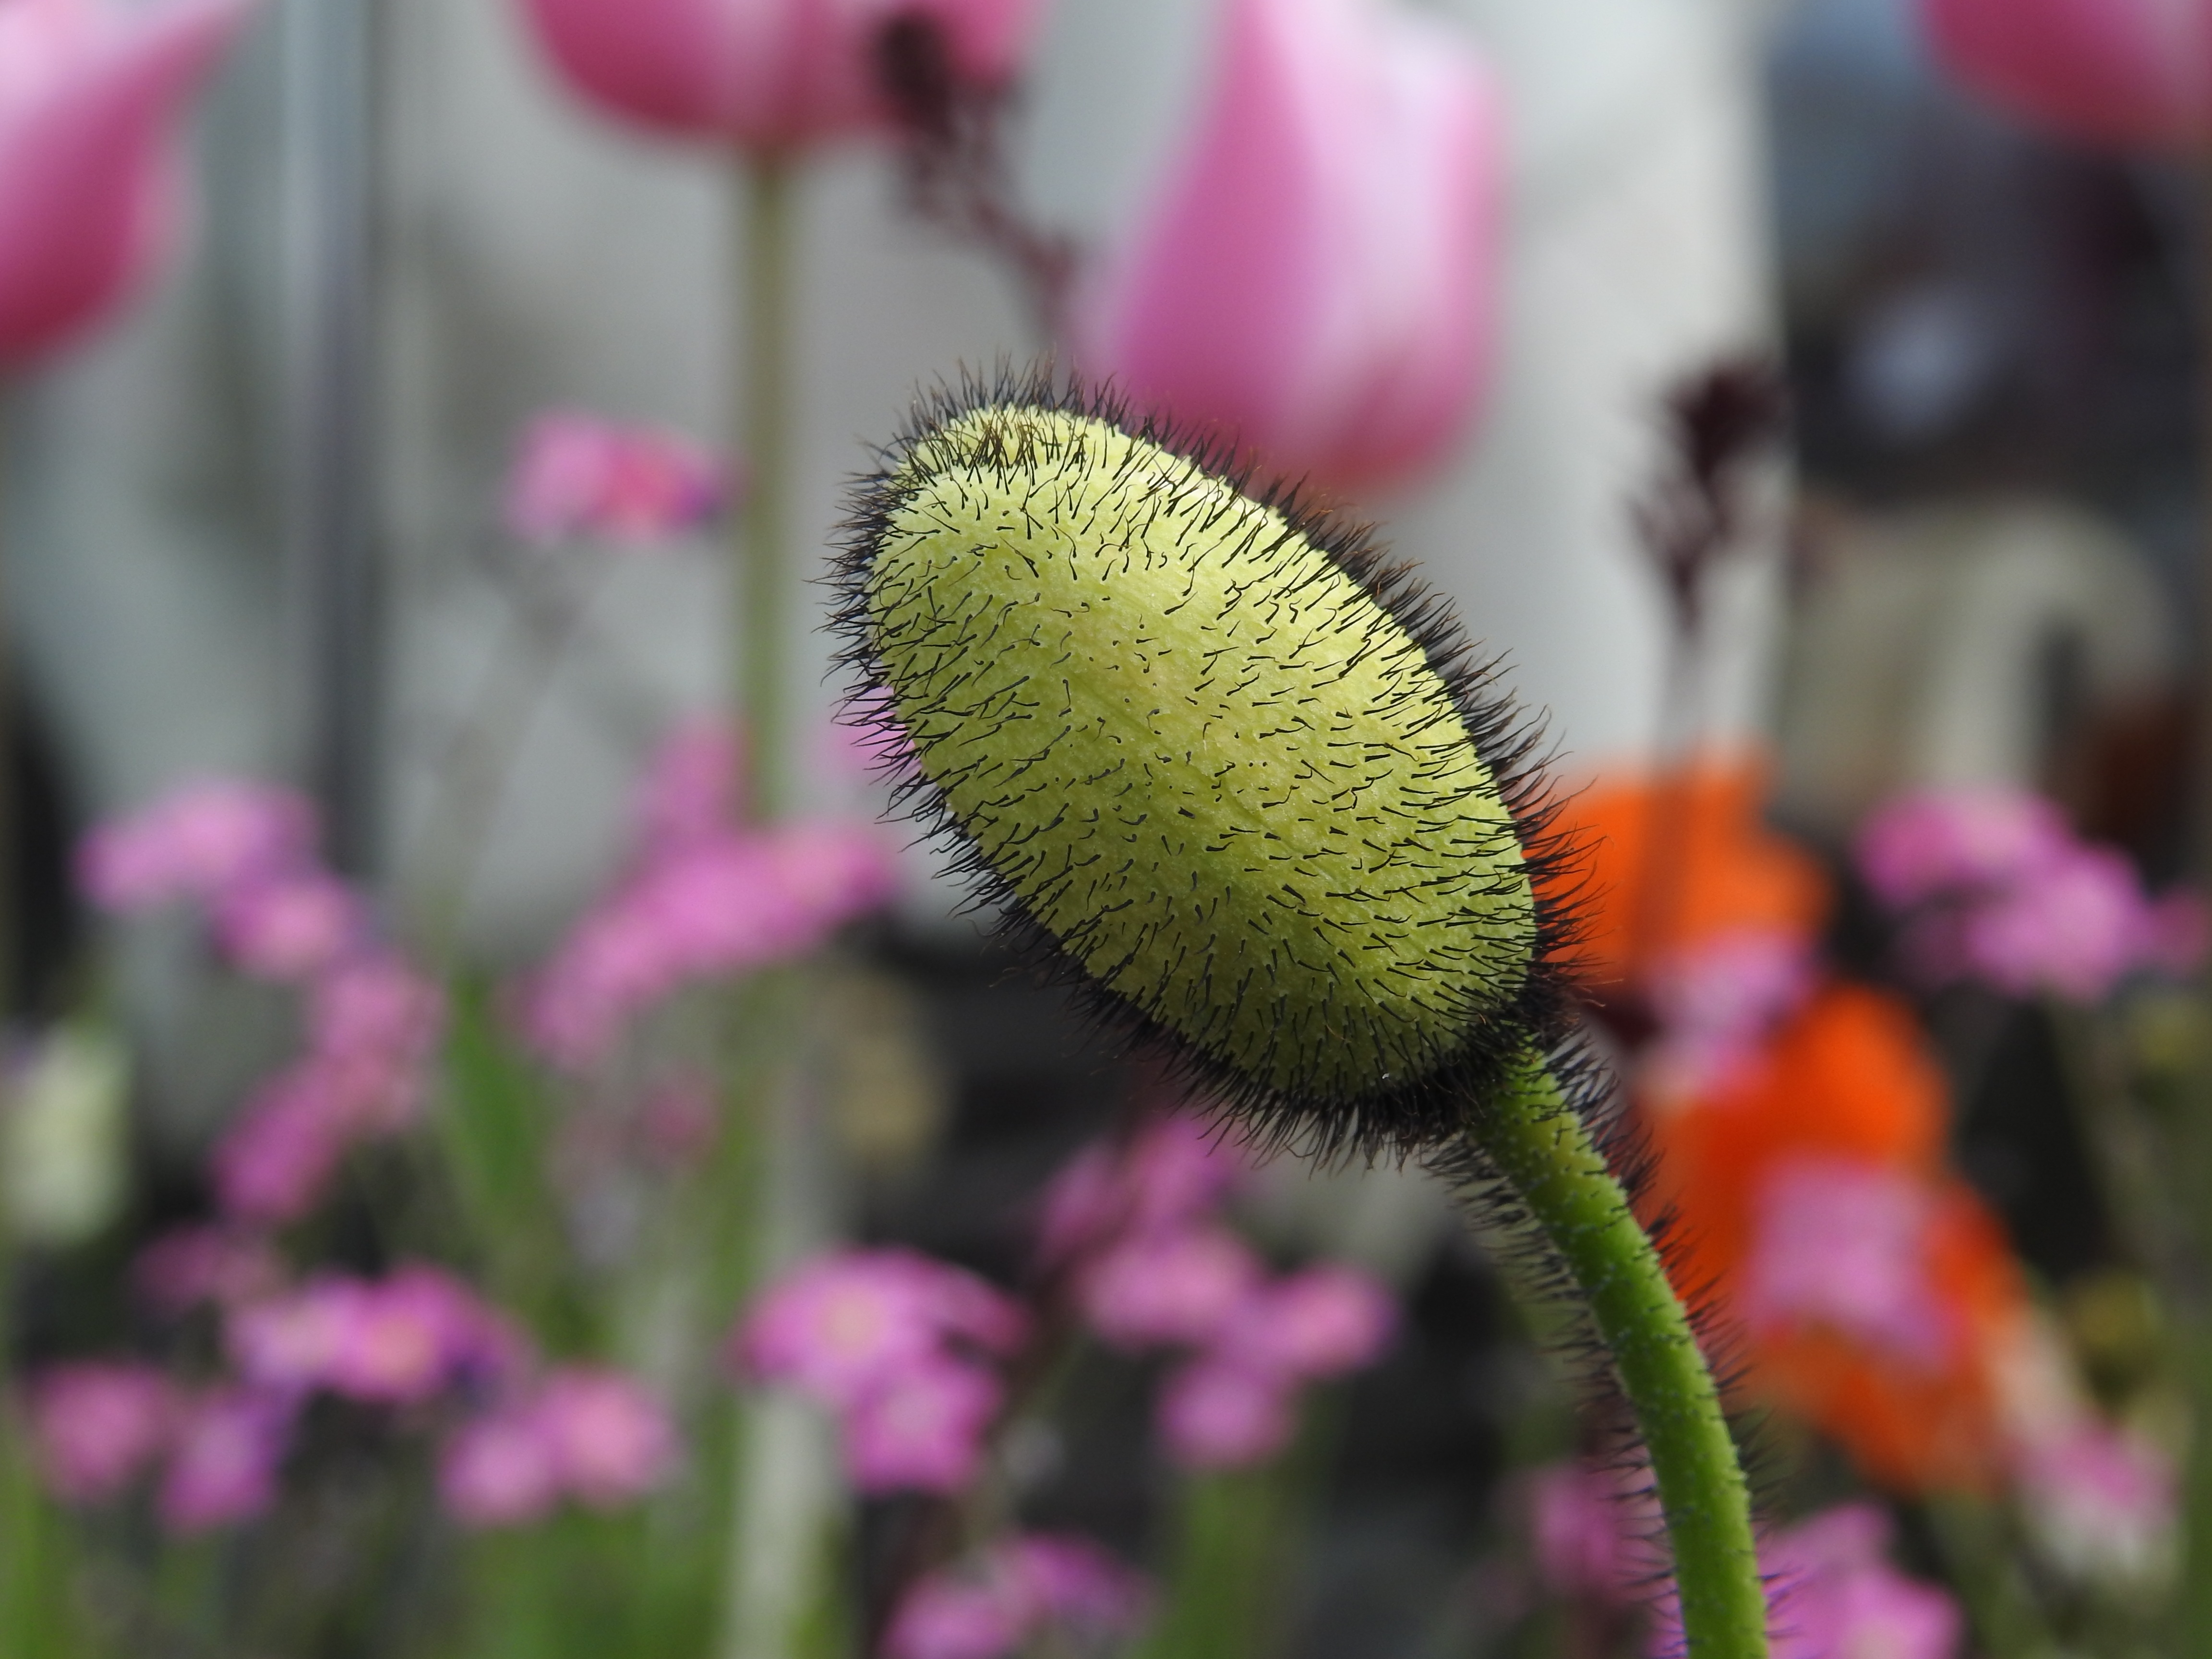
nature, blossom, plant, photography, flower, petal, bloom, summer, green, botany, flora, plants, wildflower, close up, vegetation, petals, pistil, bud, macro photography, flowering plant, daisy family, spontaneous, plant stem, land plant